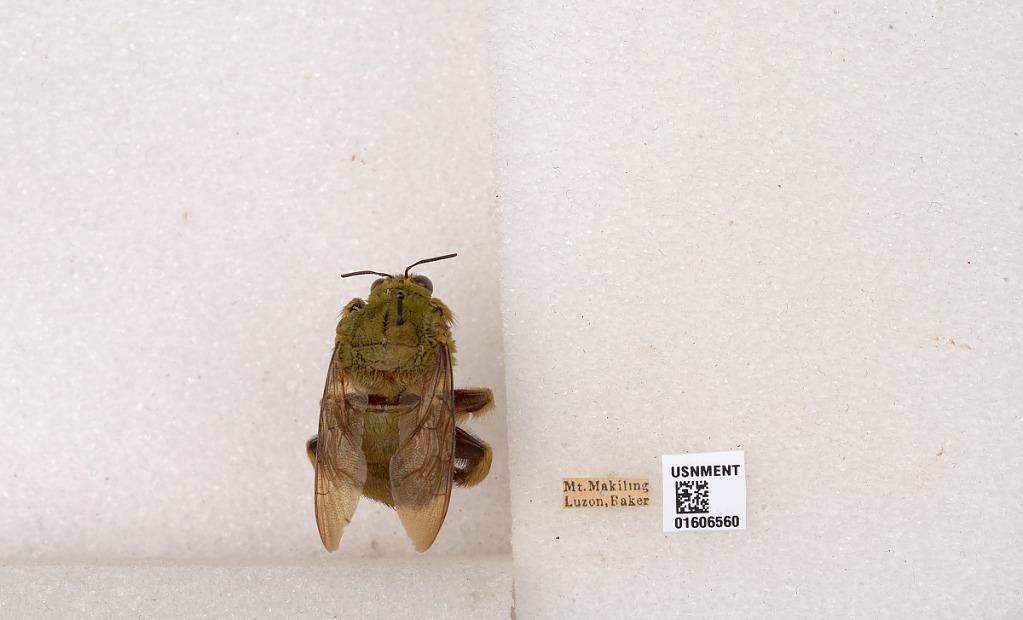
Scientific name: Xylocopa (Koptortosoma) bombiformis Smith
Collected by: Baker
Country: Philippines
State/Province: Calabarzon
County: Laguna
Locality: Mt. Makiling, Luzon
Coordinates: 14.1355, 121.191